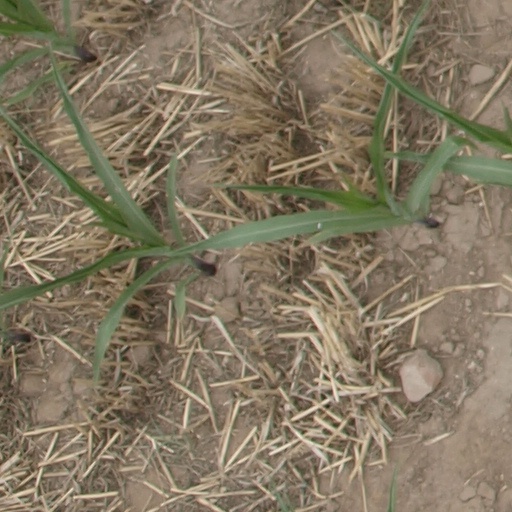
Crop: maize; corn